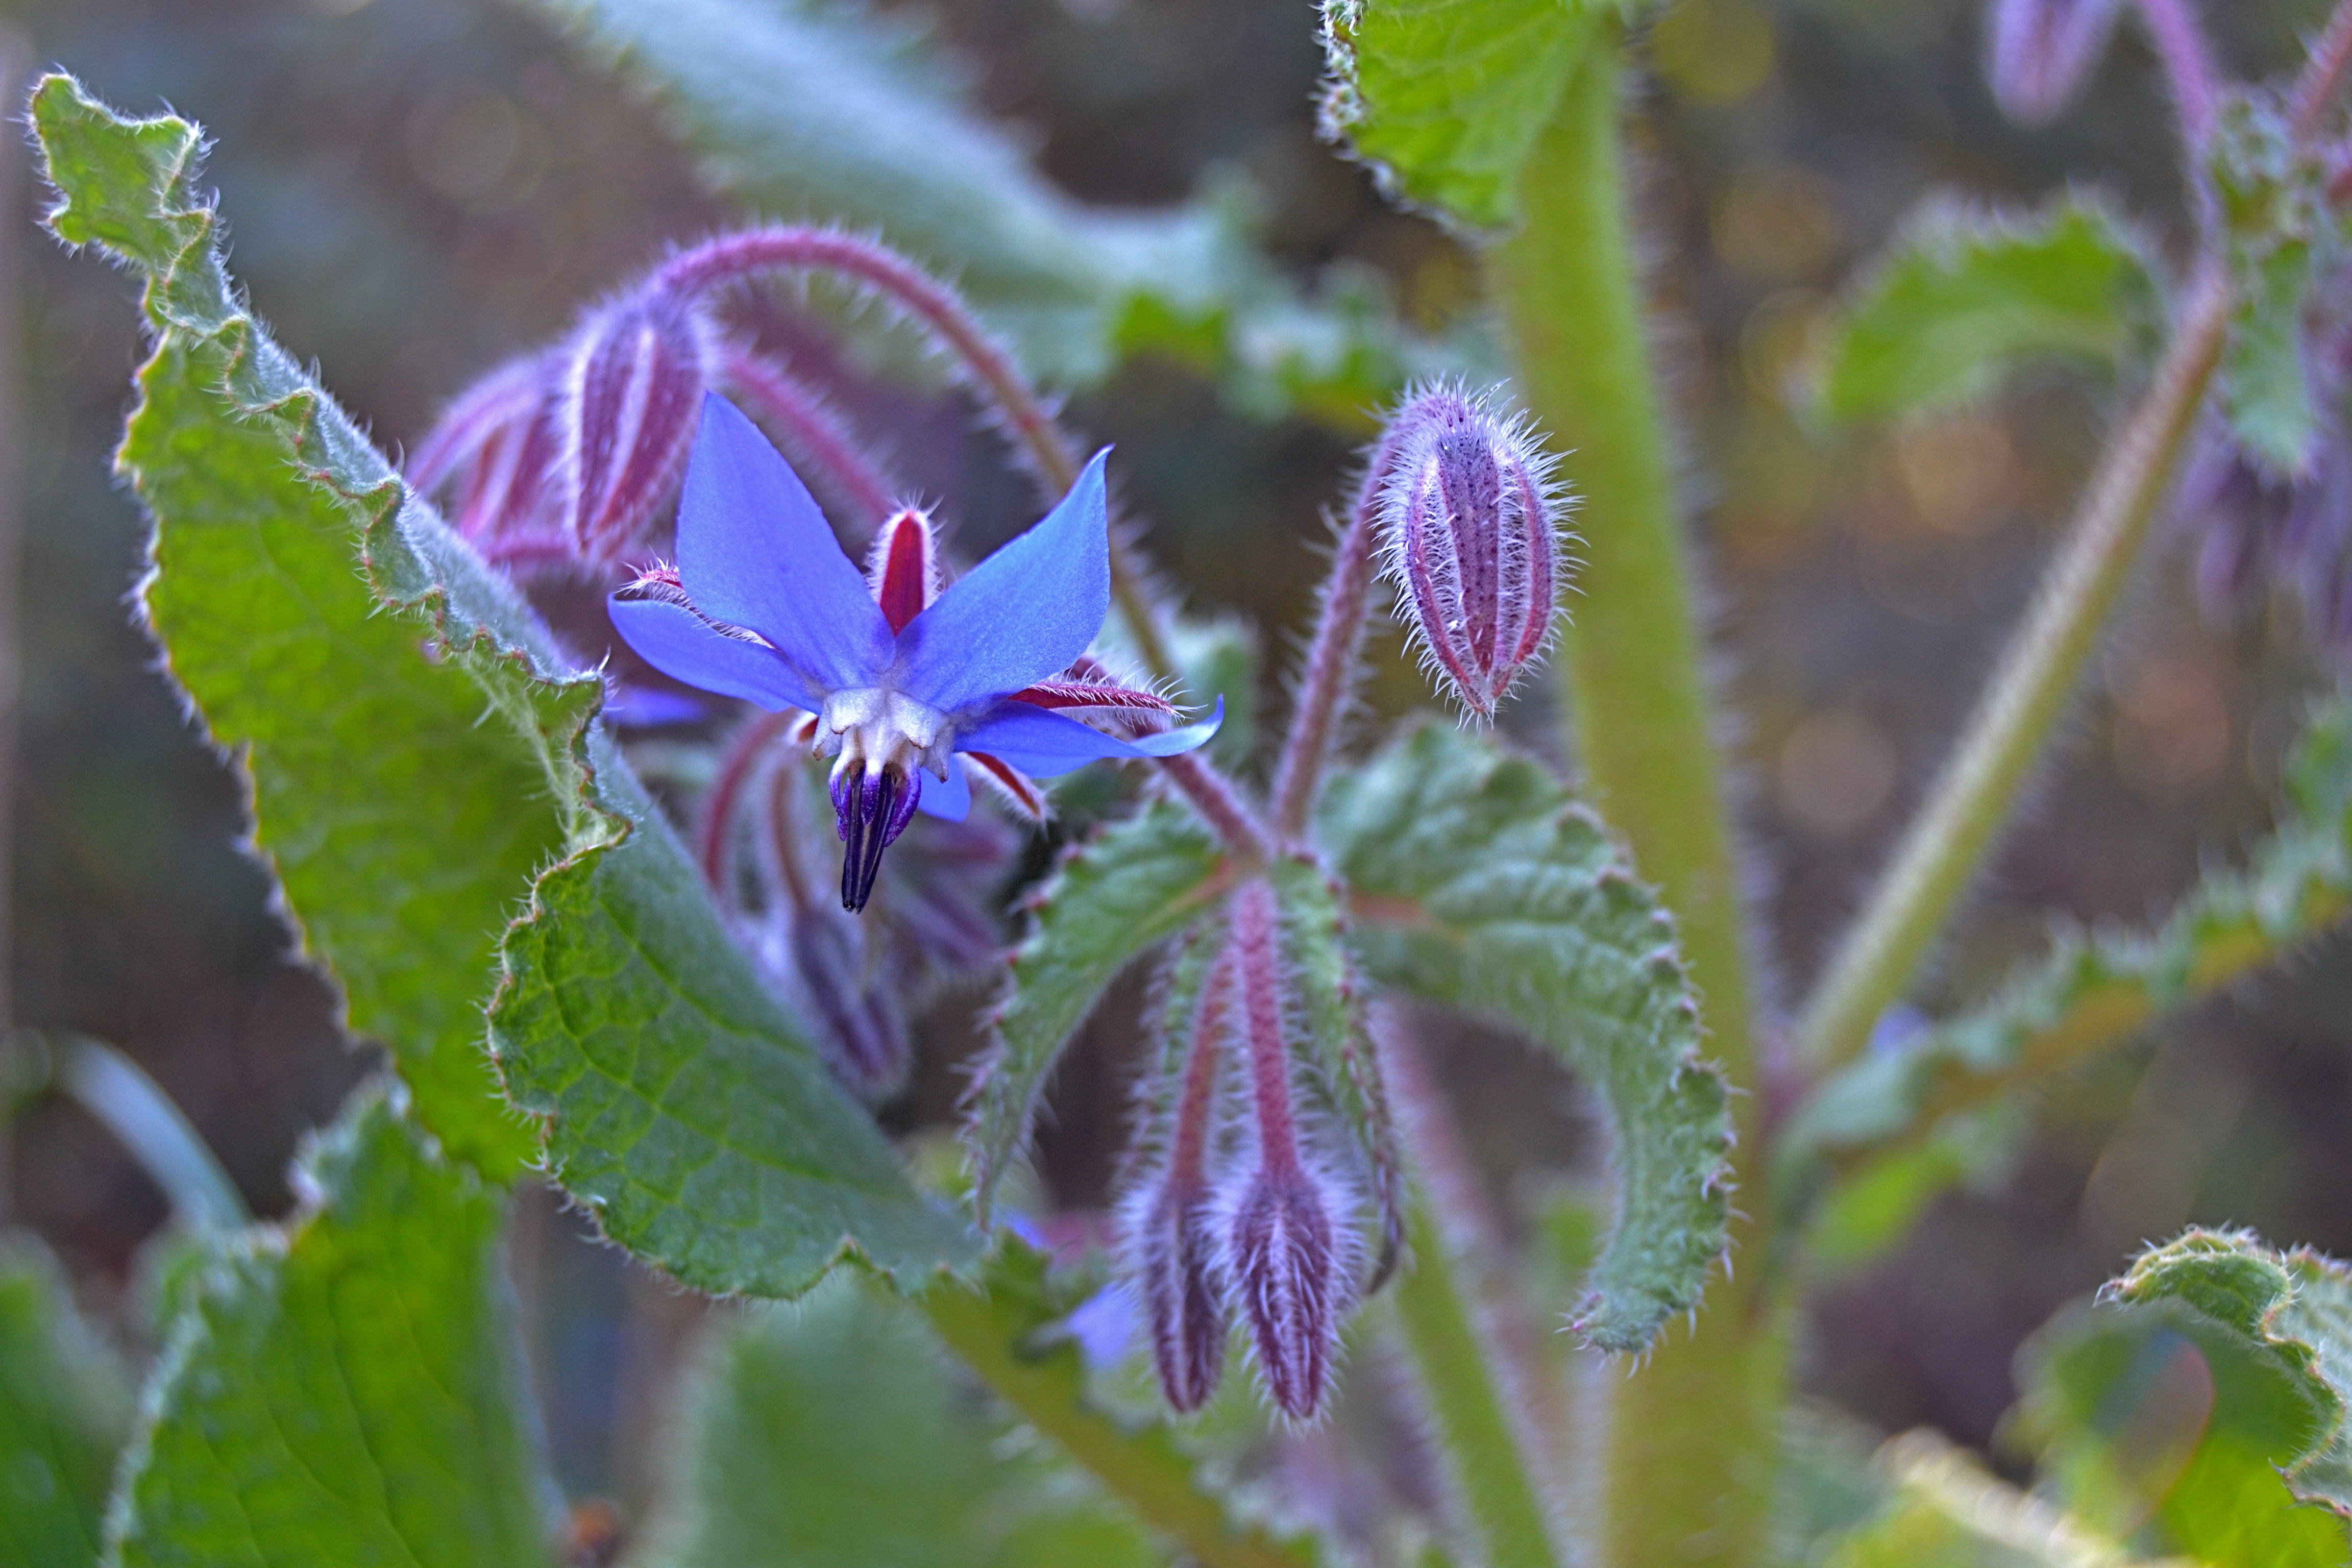
nature, plant, leaf, flower, frost, spring, herb, botany, flora, wildflower, purple flower, borage, macro photography, flowering plant, land plant